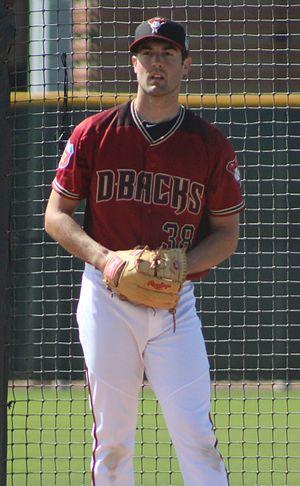
Robert Glenn Ray est un lanceur gaucher des Diamondbacks de l'Arizona de la Ligue majeure de baseball.